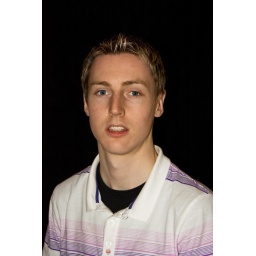
Portrait of Stephen. Used black cotton sheet hung over a door for backdrop.